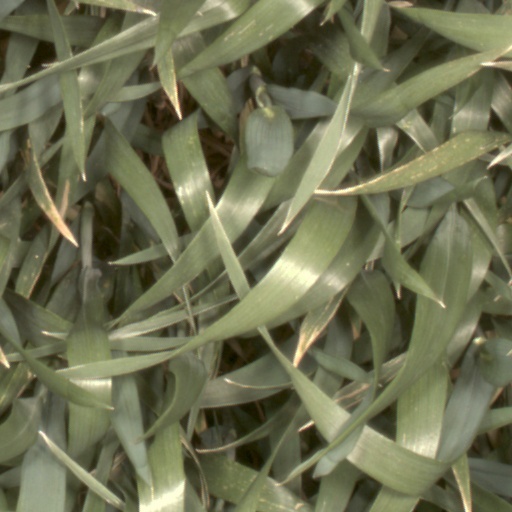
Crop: wheat